Siege of Malta (1798–1800)

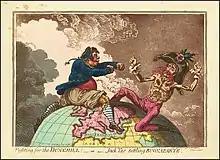
"Fighting for the Dunghill", a cartoon by James Gillray depicting Jack Tar giving Napoleon a bloody nose.

However, despite these occasional supply ships, the French garrison was rapidly running out of food. To conserve resources, the French forced the civilian population out of the city; the civilian population dropped from 45,000 in 1799 to 9,000 by 1800. Nelson himself took nominal command of the blockade, while Ball was made president of the Maltese National Congress. As liaison between the Maltese military and civilian commanders, he directed the distribution of supplies to the Maltese population, which was beginning to suffer from disease brought about by food shortages. He was replaced on "Alexander" by his first lieutenant, William Harrington. On 1 November Nelson again offered terms of surrender to Vaubois, and was again rebuffed, with the reply ""Jaloux de mériter l'estime de votre nation, comme vous recherchez celle de la nôtre, nous sommes résolus défendre cette fortresse jusqu'à l'extrémité"" ("Keen to deserve the esteem of your nation, as you seek that of ours, we are resolved to defend this fortress until the end"). By this point, Nelson was conducting the blockade at a distance, based at the Neapolitan court in Palermo. There he indulged in gambling and social engagements, becoming closer and closer to Emma, Lady Hamilton, wife of the ambassador Sir William Hamilton. His behaviour was heavily criticised, not just by his commanding officer Vice-Admiral Lord Keith, who had recently replaced Earl St Vincent, but also by old friends such as Thomas Troubridge, who wrote to him "If you knew what your friends feel for you I am sure you would cut out all the nocturnal parties . . . I beseech your Lordship, leave off". In December 1799, Erskine was replaced by Lieutenant-General Henry Edward Fox, who immediately redistributed 800 troops from the garrison at Messina to Malta under Brigadier-General Thomas Graham. These troops filled the gap left by the withdrawal of Portuguese forces, which had been ordered to return to Lisbon. Disease began to spread within the city as rations became scarcer. The arrival of an aviso in January 1800 with the news of the events of 18 Brumaire that made Bonaparte First Consul of France prompted a brief respite and a public statement from Vaubois that the city would never be surrendered, although conditions continued to deteriorate.